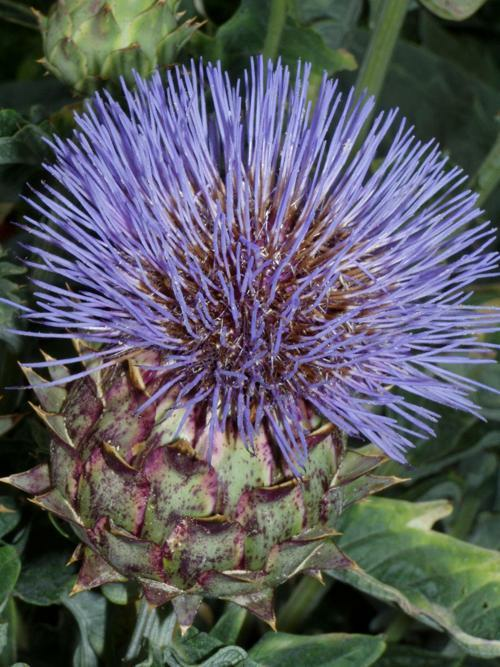
Flower: artichoke